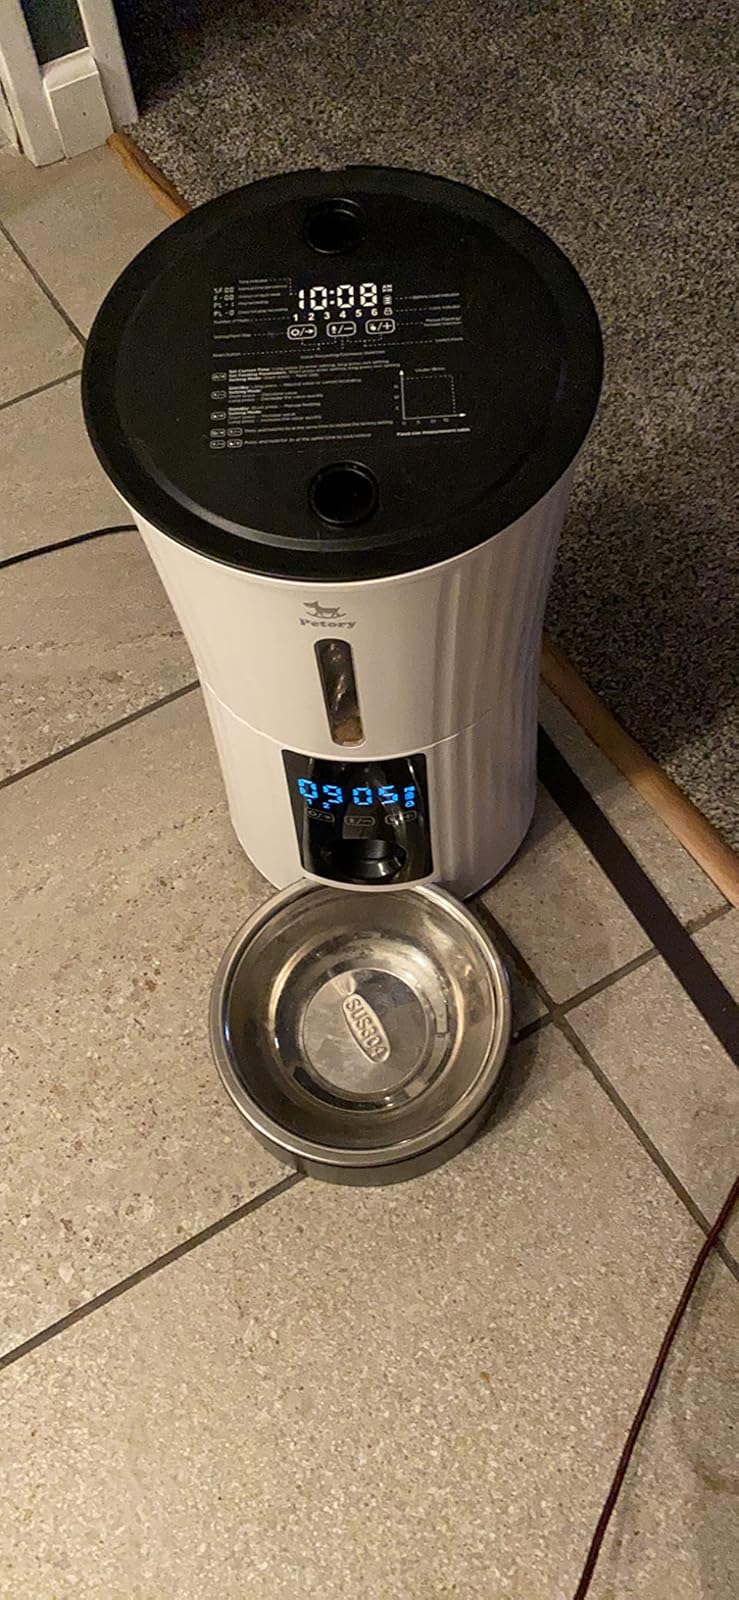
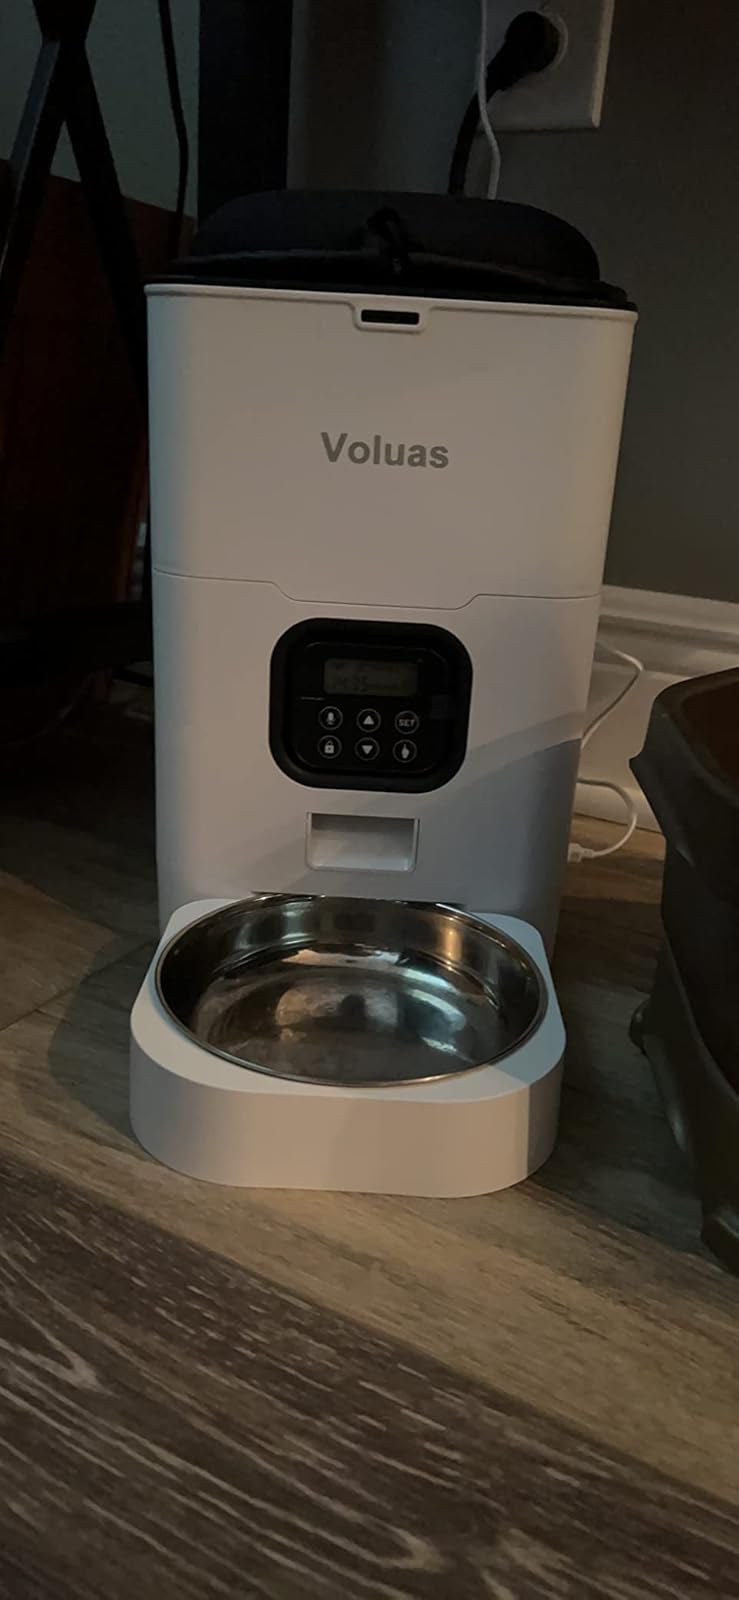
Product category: items_feeder
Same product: no